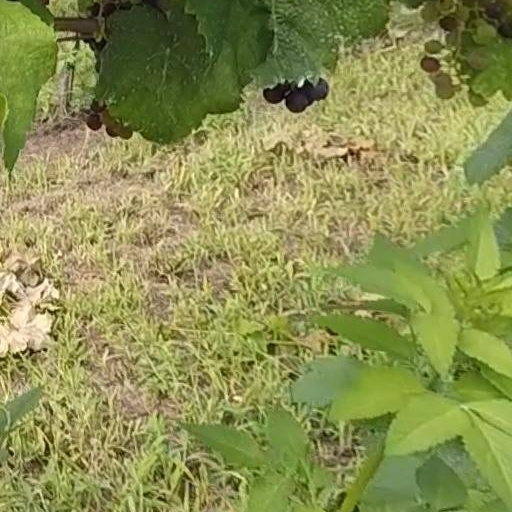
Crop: grape